Anastasia Tikhonova

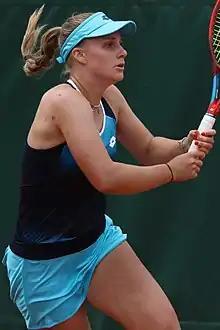
Tikhonova at the 2022 French Open

Anastasia Vadimovna Tikhonova (born 21 January 2001) is a Russian tennis player. Tikhonova has career-high WTA rankings of world No. 151 in singles and No. 104 in doubles.